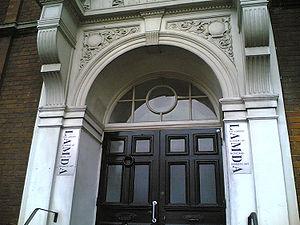
Natalia Noemi Sinclair, dite Teddy Sinclair, et précédemment Natalia Kills, est une auteure-compositrice-interprète et actrice britannique d’origine afro-jamaïco-uruguayenne. Née et élevée à Bradford au Royaume-Uni, elle commence sa carrière d’actrice à l’âge de neuf ans et obtient sept ans plus tard un rôle récurrent dans la série télévisée All About Me. Elle étudie à la Bradford Grils' Grammar School et fréquente brièvement l’Académie de Musique et d’Art Dramatique de Londres avant de quitter le milieu scolaire pour se concentrer sur sa carrière musicale. Elle se creuse graduellement une place au sein de la scène musicale hip-hop et obtient un contrat chez Adventures in Music en 2003. Au commencement de l’année 2005, un single intitulé Don't Play Nice est exploité à travers cette entente. Toutefois, cette dernière se voit brisée à la suite des ventes décevantes de la chanson de même que des difficultés financières rencontrées par la maison de disque.
La London Academy of Music and Dramatic Art, en français « Académie de musique et d'art dramatique de Londres », est une des écoles d'art dramatique et de musique les plus célèbres d'Angleterre. Fondée en 1861, elle est située dans le quartier londonien de Hammersmith et possède le MacOwan Theatre, à Kensington.